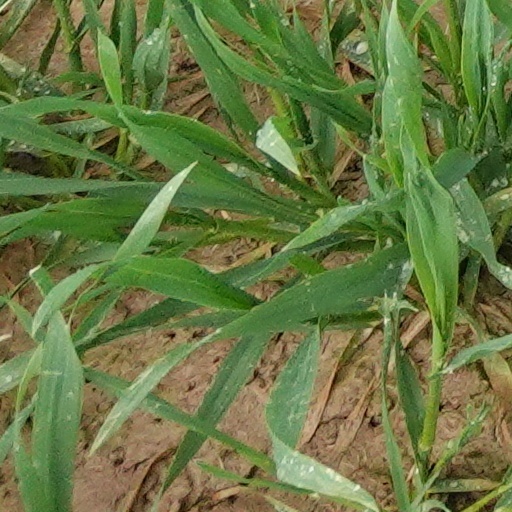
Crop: wheat